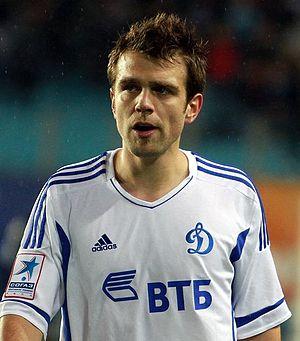
L'équipe de Bosnie-Herzégovine de football, créée en 1992, est l'équipe nationale représentant la Bosnie-Herzégovine en football masculin. Cette équipe est présentée par la Fédération de Bosnie-Herzégovine, qui n'est affiliée à la FIFA que depuis 1996 et à l'UEFA depuis 1998. Jusqu'en 1992, les joueurs bosniens faisaient partie de l'équipe de Yougoslavie.